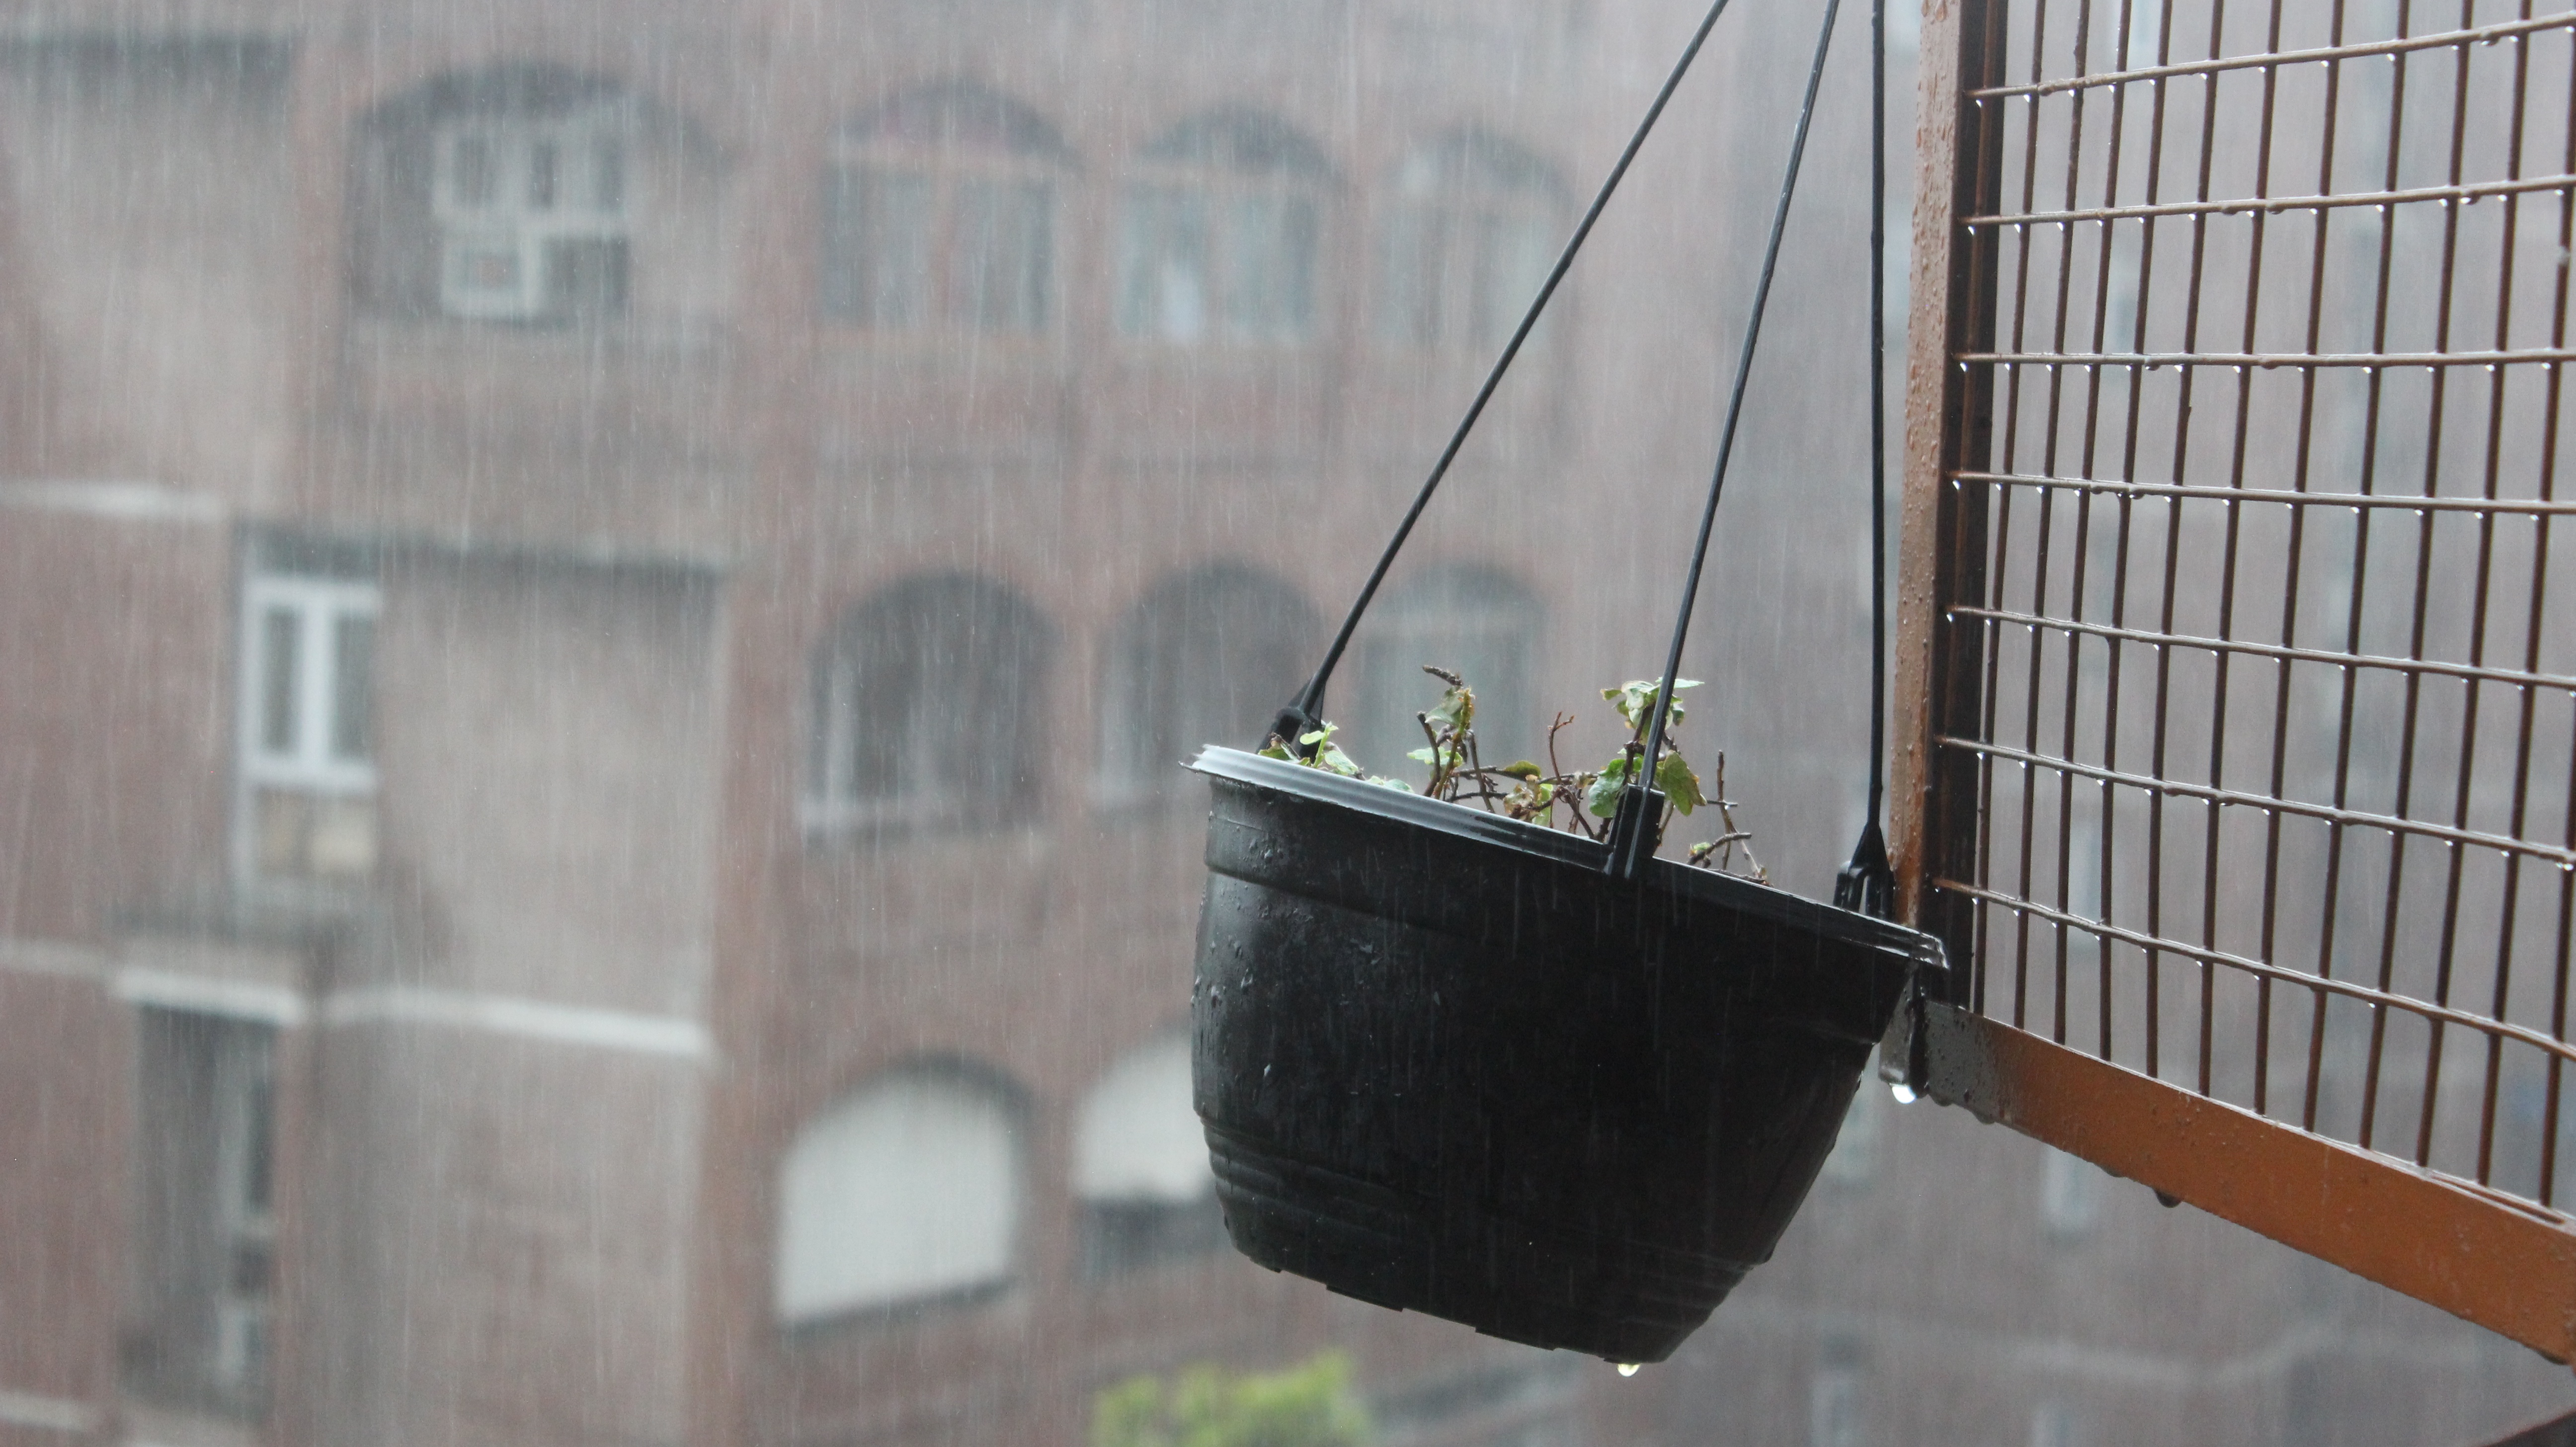
water, boat, reflection, vehicle, mast, weather, lighting, interior design, watercraft